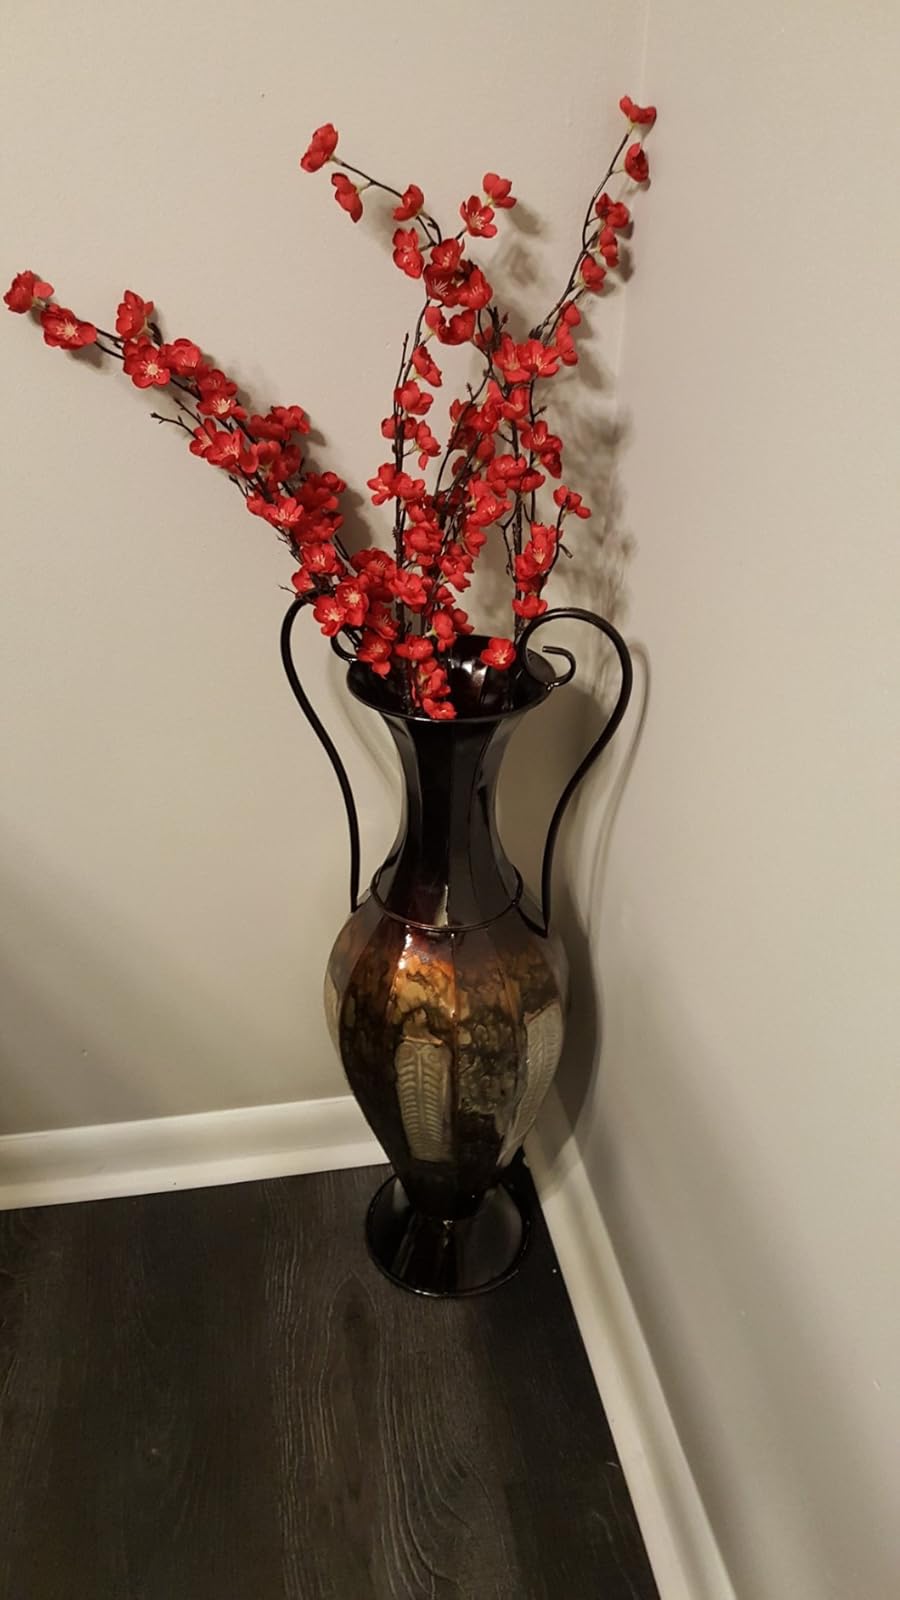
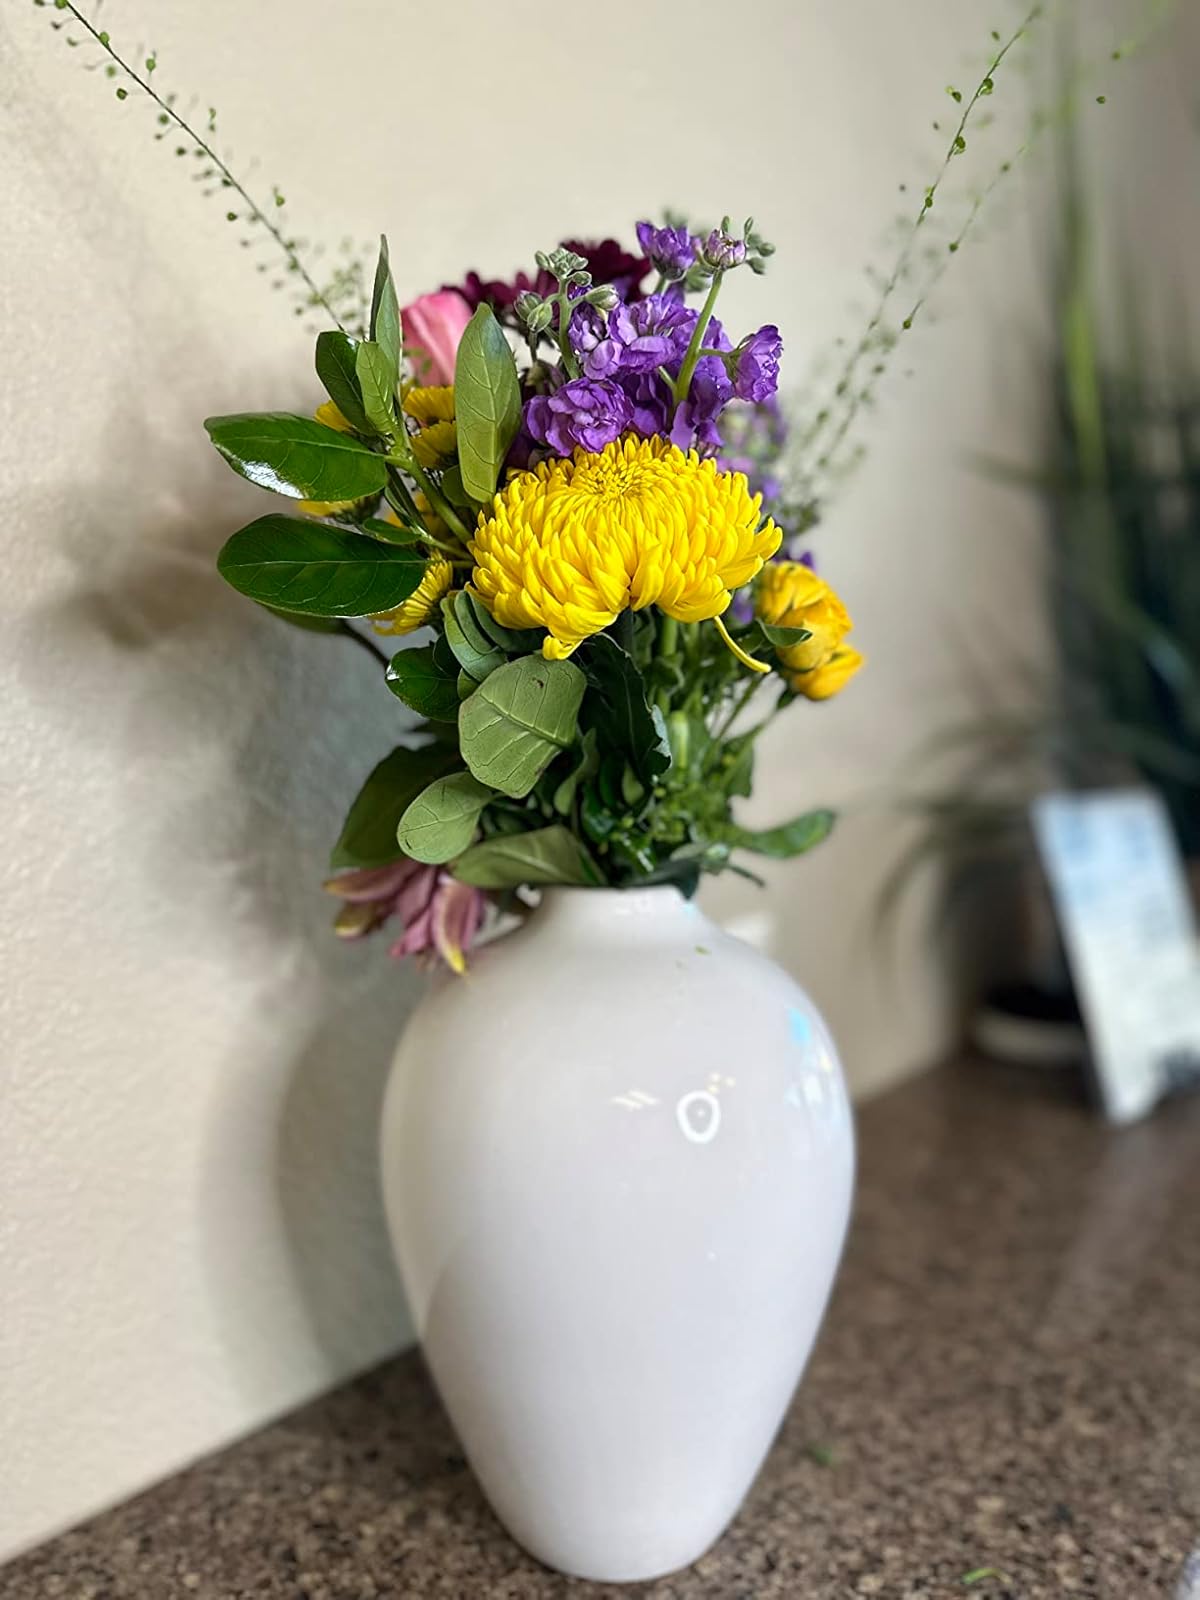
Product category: vase
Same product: no